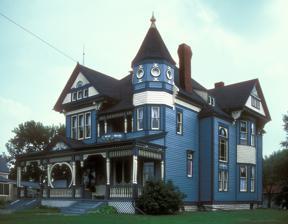
Building: A. Taylor Ray House
Country: United States of America
Year built: 1897
Historic house in Missouri, United States United States historic place A. Ray Taylor House U.S. National Register of Historic Places A. Ray Taylor House, January 2007 A. Taylor Ray House Show map of Missouri A. Taylor Ray House Show map of the United States Location 212 W. Van Buren St., Gallatin, Missouri Coordinates 39°54′48″N 93°57′50″W / 39.91333°N 93.96389°W / 39.91333; -93.96389 Area 0.5 acres (0.20 ha) Built 1896 ( 1896 ) Architect Tuggle, George Architectural style Queen Anne NRHP reference No. 82003135 Added to NRHP April 12, 1982 A. Taylor Ray House , also known as the Tuggle House , is a historic home located at Gallatin , Daviess County, Missouri .  It was built in 1896, and is a two-story, free classic Queen Anne style frame dwelling.  It sits on a cut limestone foundation and is topped by pyramid, gable, hip, shed and mansard roofs .  It features an octagonal tower and wraparound ornamented verandah . It was listed on the National Register of Historic Places in 1980. References